River Cywyn

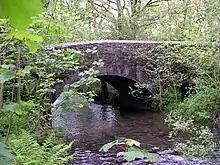
Bridge over the Cywyn near Blaen-y-coed

The River Cywyn is a river that flows through Carmarthenshire, south Wales. It rises some seven miles west-north-west of Carmarthen and flows in a southerly direction to join the River Tâf near its estuary.